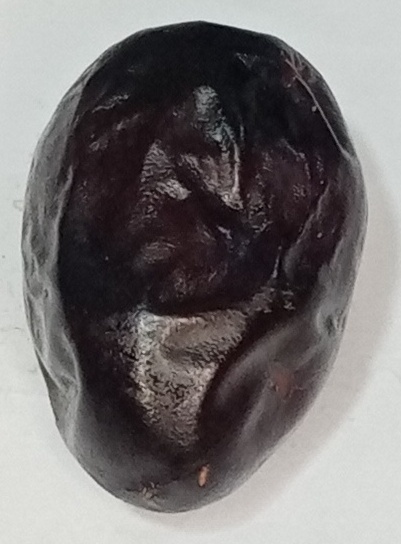
Variety: kupro
Size: large
Grade: grade-2